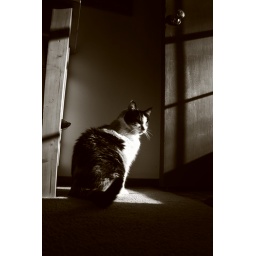
Abbie in black and white